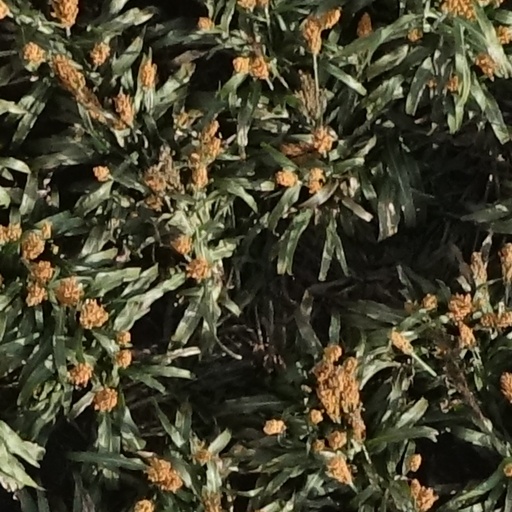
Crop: sorghum